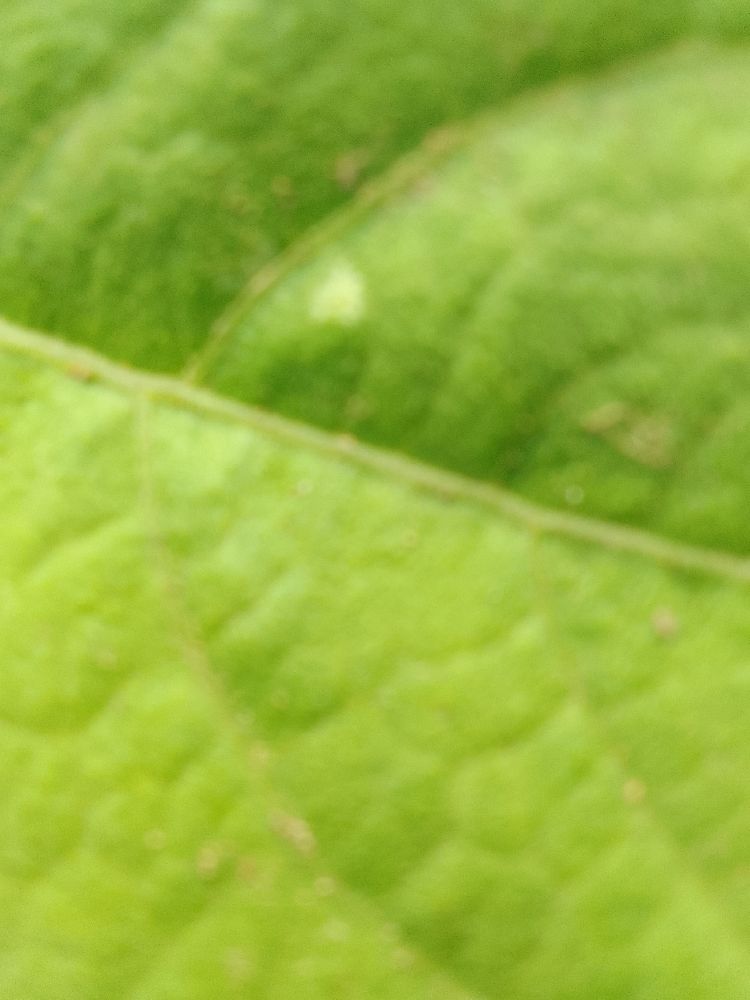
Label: healthy